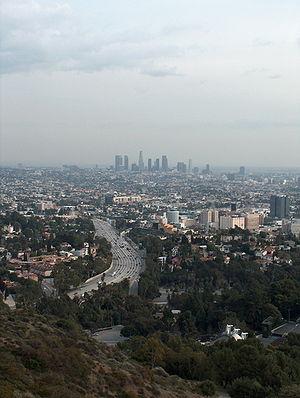
Mulholland Drive est un film à énigme néo-noir américano-français écrit et réalisé par David Lynch et sorti en 2001. Il raconte l'histoire d'une aspirante actrice appelée Betty Elms fraîchement arrivée à Los Angeles, en Californie ; elle se lie d'amitié avec une femme amnésique, rescapée d'un accident grâce auquel elle a échappé à un meurtre. Le récit propose d'autres éléments apparemment dépourvus de liens mais qui finissent par se connecter de diverses manières ; des scènes et images surréalistes se rapportent également à la narration mystérieuse.
Mulholland Drive est une route pittoresque de la ville de Los Angeles, dans l'État de Californie, entrecoupée d'une section de randonnée non goudronnée. Longue de 38 km, cette route se prolonge par l'autoroute Mulholland Highway, formant un ensemble de 88 km, le Mulholland Scenic Parkway and Corridor.